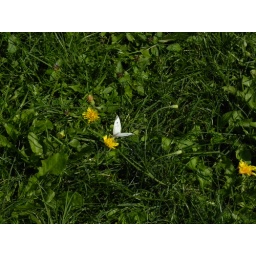
Butterfly jumping from flower to flower in my ward. i ran after 2 butterfly just got time to catch one in action.